Morozumi Range

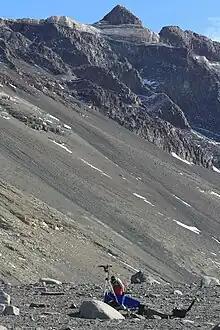
DeGoes Cliff 3 February 2016

Named by US-ACAN for Louis DeGoes of the National Academy of Sciences, Executive Secretary of the Committee on Polar Research, National Research Council.